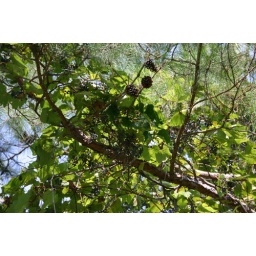
Another shot of grapes in the tree